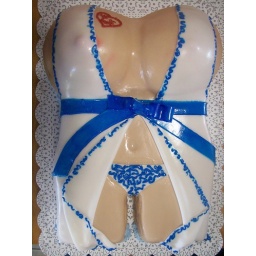
Straberry cake with Straberry filling and covered in MM fondant. The tatoo is white chocolate tinited red.